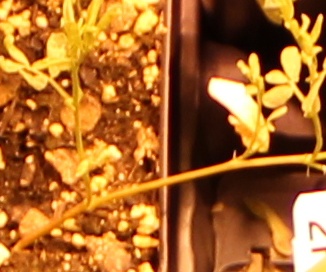
Label: Lentil